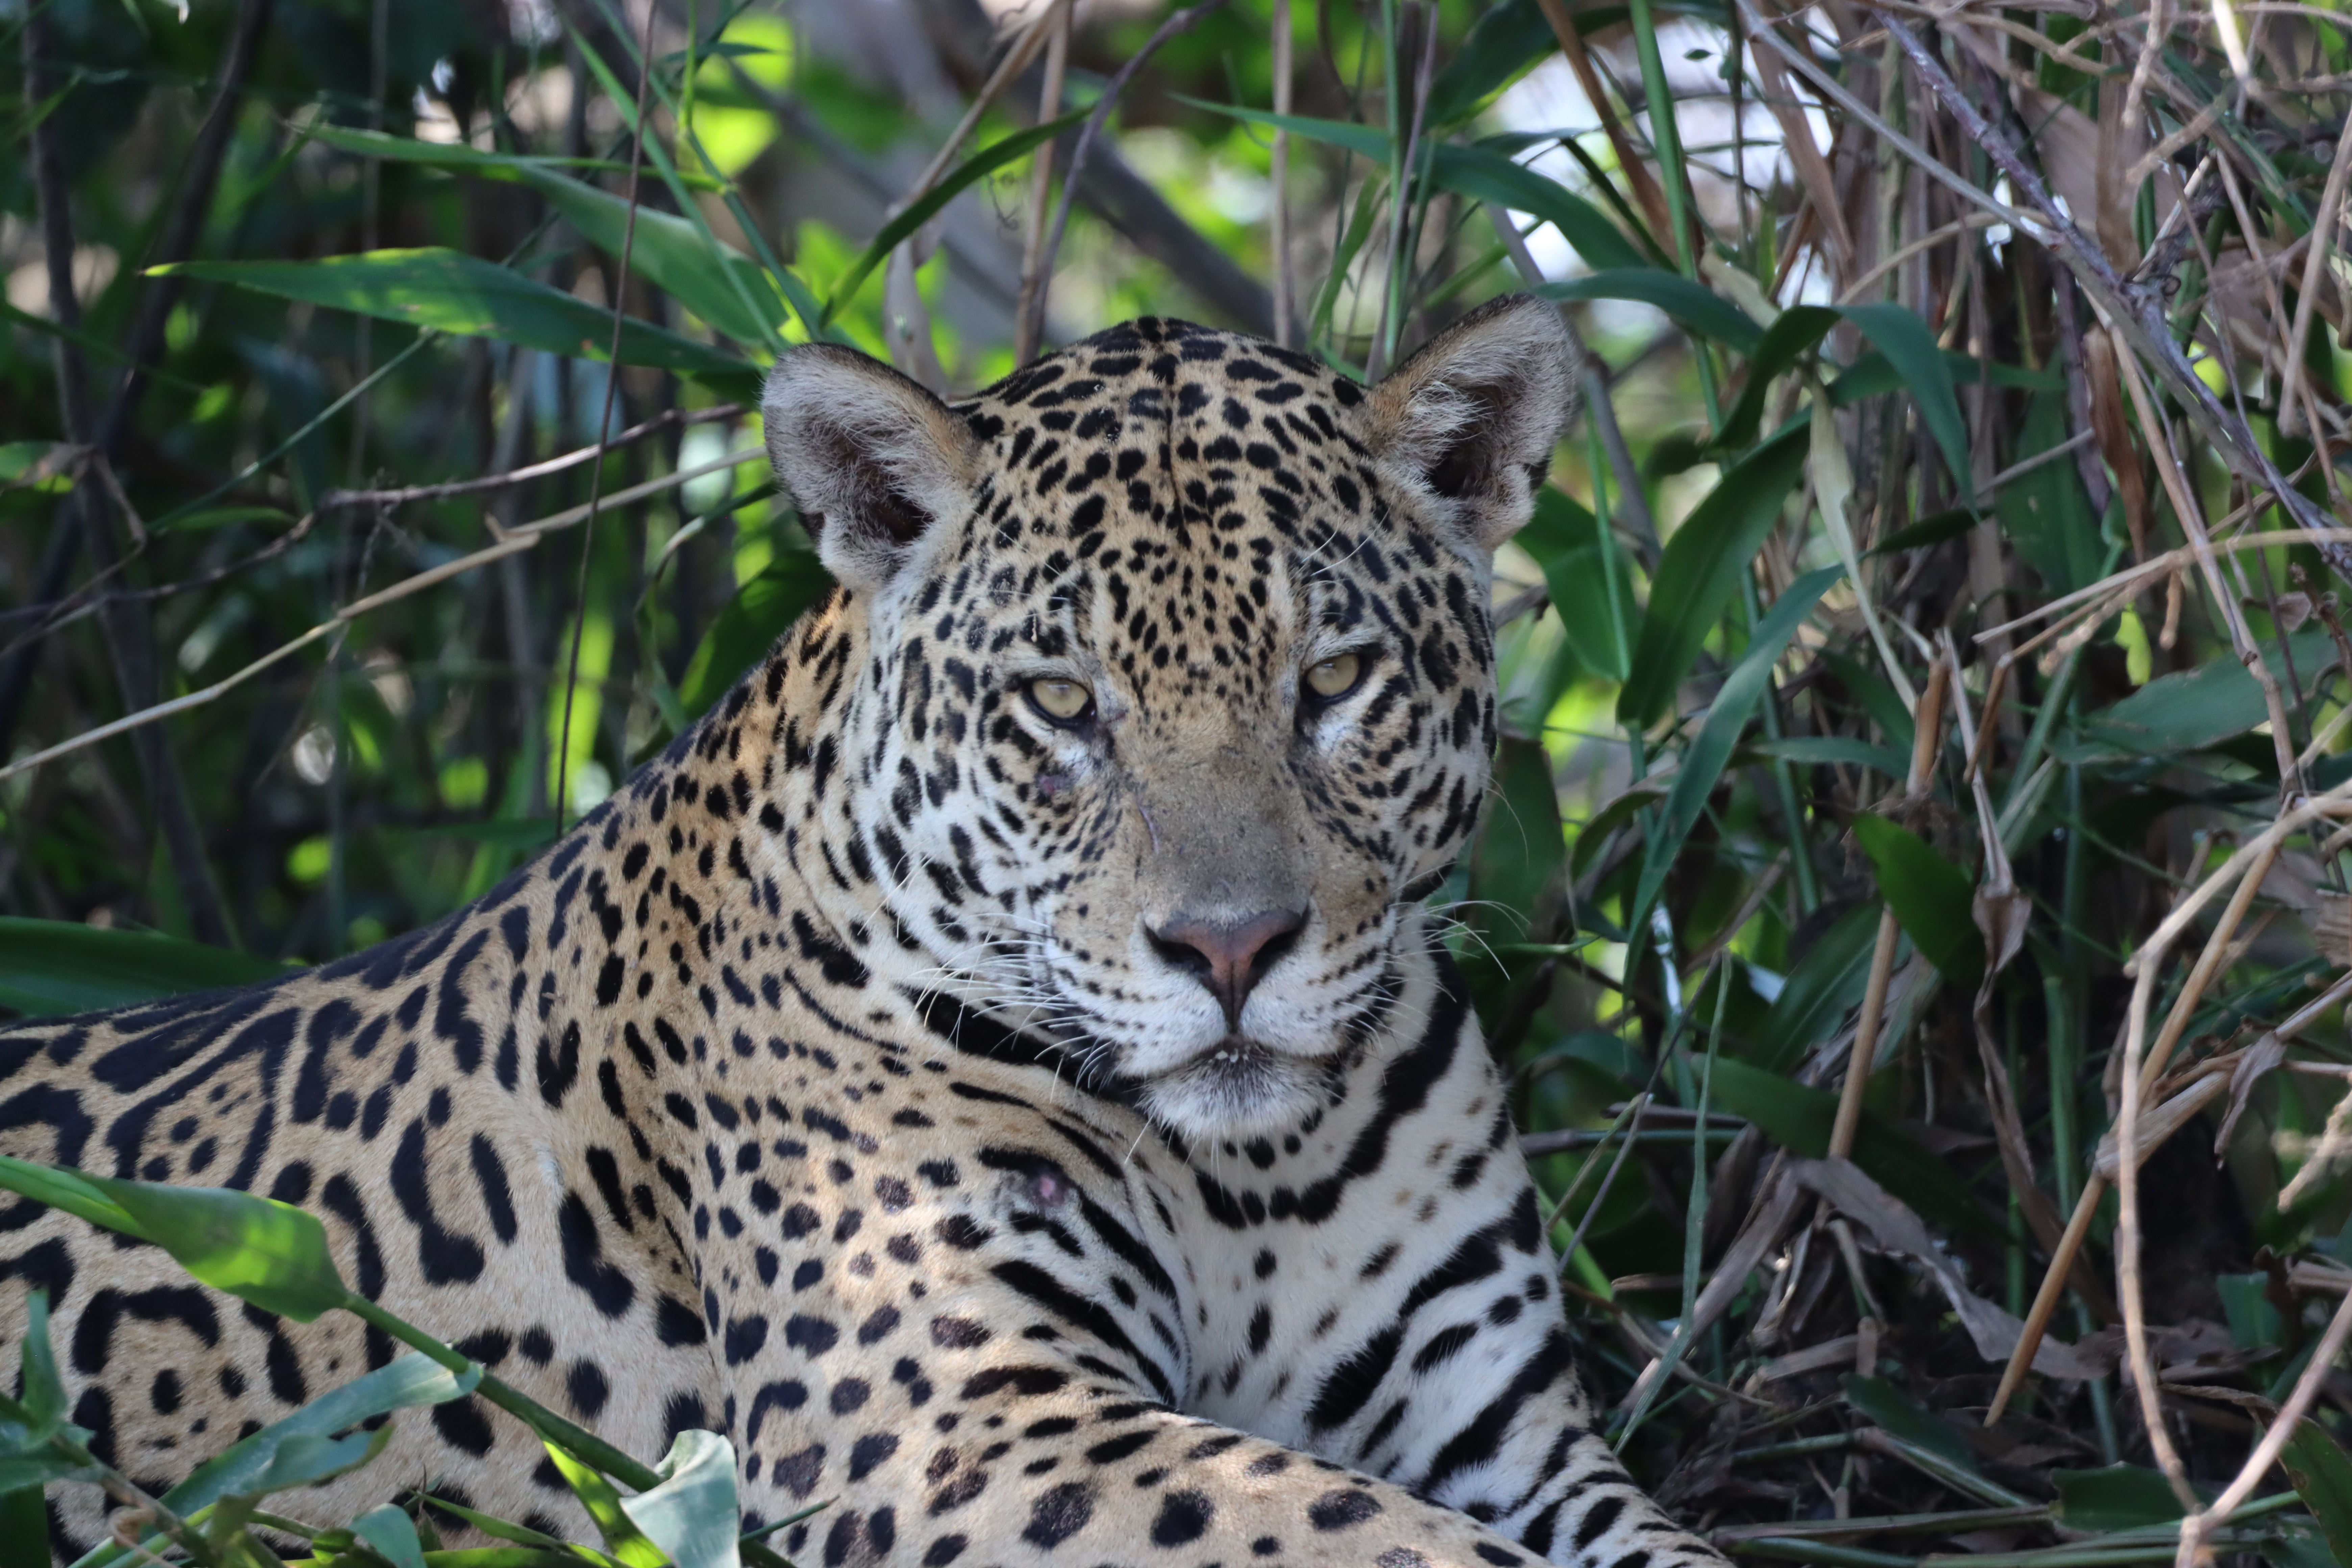
Jaguar: Kamaikua